Uttaresvara Siva Temple

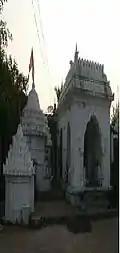

Bhimesvara Siva temple is located within the Uttaresvara Siva temple precinct, in the northern embankment of Bindusagar tank. The enshrining deity of this temple is a Siva lingam within a circular yoni pitha at the centre of the sanctum. This is a living temple facing east. The temple has a square "vimana" with a modern concrete hall in front of the vimana serves as the "jagamohana". Like Uttaresvara Siva temple this temple was also renovated from "pabhaga" portion. On elevation, the "vimana" is of "rekha" order having "bada", "gandi" and "mastaka". With threefold divisions of "bada" the temple has a "trianga bada". The "parsvadevata" niches are located in the "jangha" portion on three sides. The western "raha niche" houses a beautiful four armed Kartikeya standing over a lotus pedestal. His lower left hand rests over a cock and lower right hand holding the beak of his mount peacock. He is holding a dambaru in his upper left and a trident in upper right hand. The northern raha niche houses a four armed Parvati standing over a lotus petal. The deity holds lotus in her lower left, akshamala in lower right, a staff in upper left and a nagapasa in upper right arm. The southern niche houses a four armed Ganesha standing over a lotus pedestal. He holds a rosary in lower right, "Varadamudra" in upper left, lower left hand rests over the parasu whereas upper left hand holds a broken tooth. All the "parsva devatas"(supplementary deities) in the niches are recent installations. The doorjamb is carved with three plain vertical bands. At the "lalatabimba" there is a Gajalakshmi seated on a lotus pedestal. The deity holds a lotus in her left arm and right hand is in "Varada mudra".